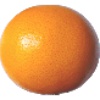
Label: pink_grapefruit